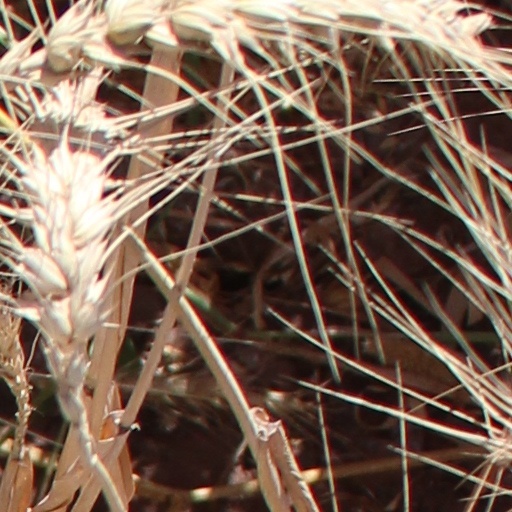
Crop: wheat